Dooley Wilson

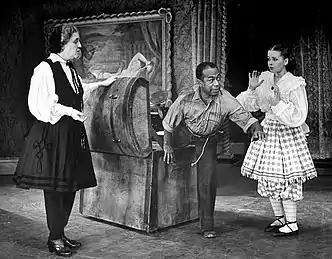
Margaret Douglass, Wilson, and Joan McCracken in the Broadway musical "Bloomer Girl" (1944)

Back on Broadway, Wilson played Pompey, an escaped slave, in the musical "Bloomer Girl" (1944–46). His performance of the song "The Eagle and Me" in this show was selected by Dwight Blocker Bowers for inclusion in a Smithsonian recordings compilation, "American Musical Theatre." Later, Wilson played the role of Bill Jackson on the television situation comedy "Beulah" during its 1951–52 season. Wilson was on the executive board of the Negro Actors Guild of America.